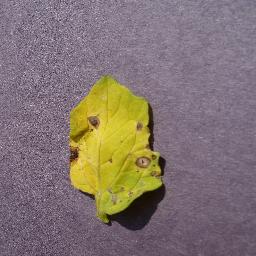
Label: Tomato___Septoria_leaf_spot